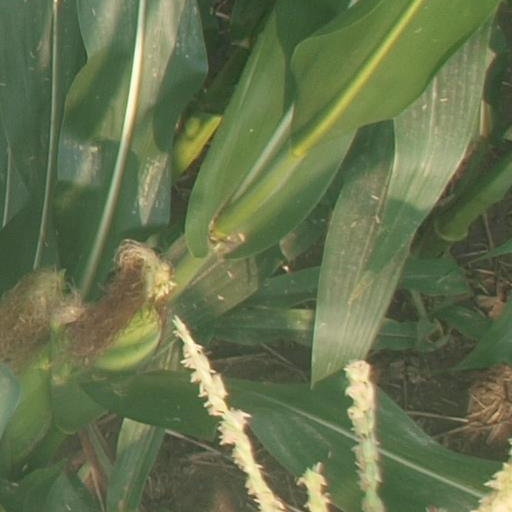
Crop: maize; corn